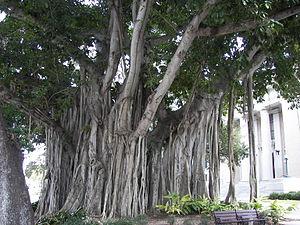
Des racines aériennes sont des racines qui sont, en totalité ou en partie, au-dessus du sol.